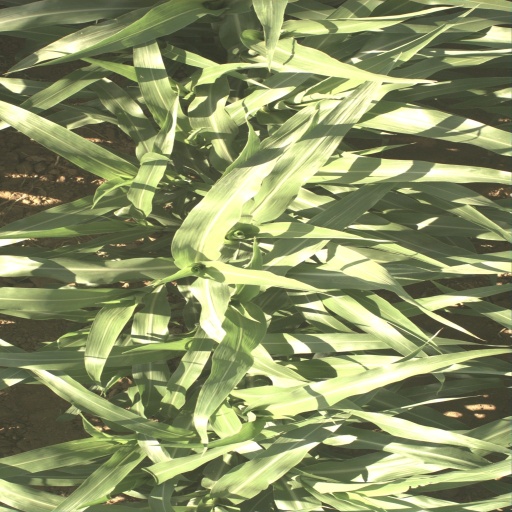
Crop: sorghum